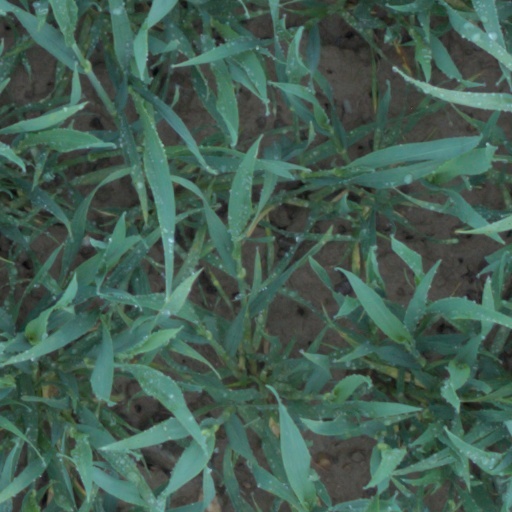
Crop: wheat